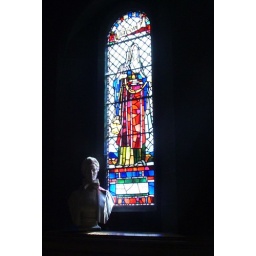
A stained glass window in the western infirmary chapel